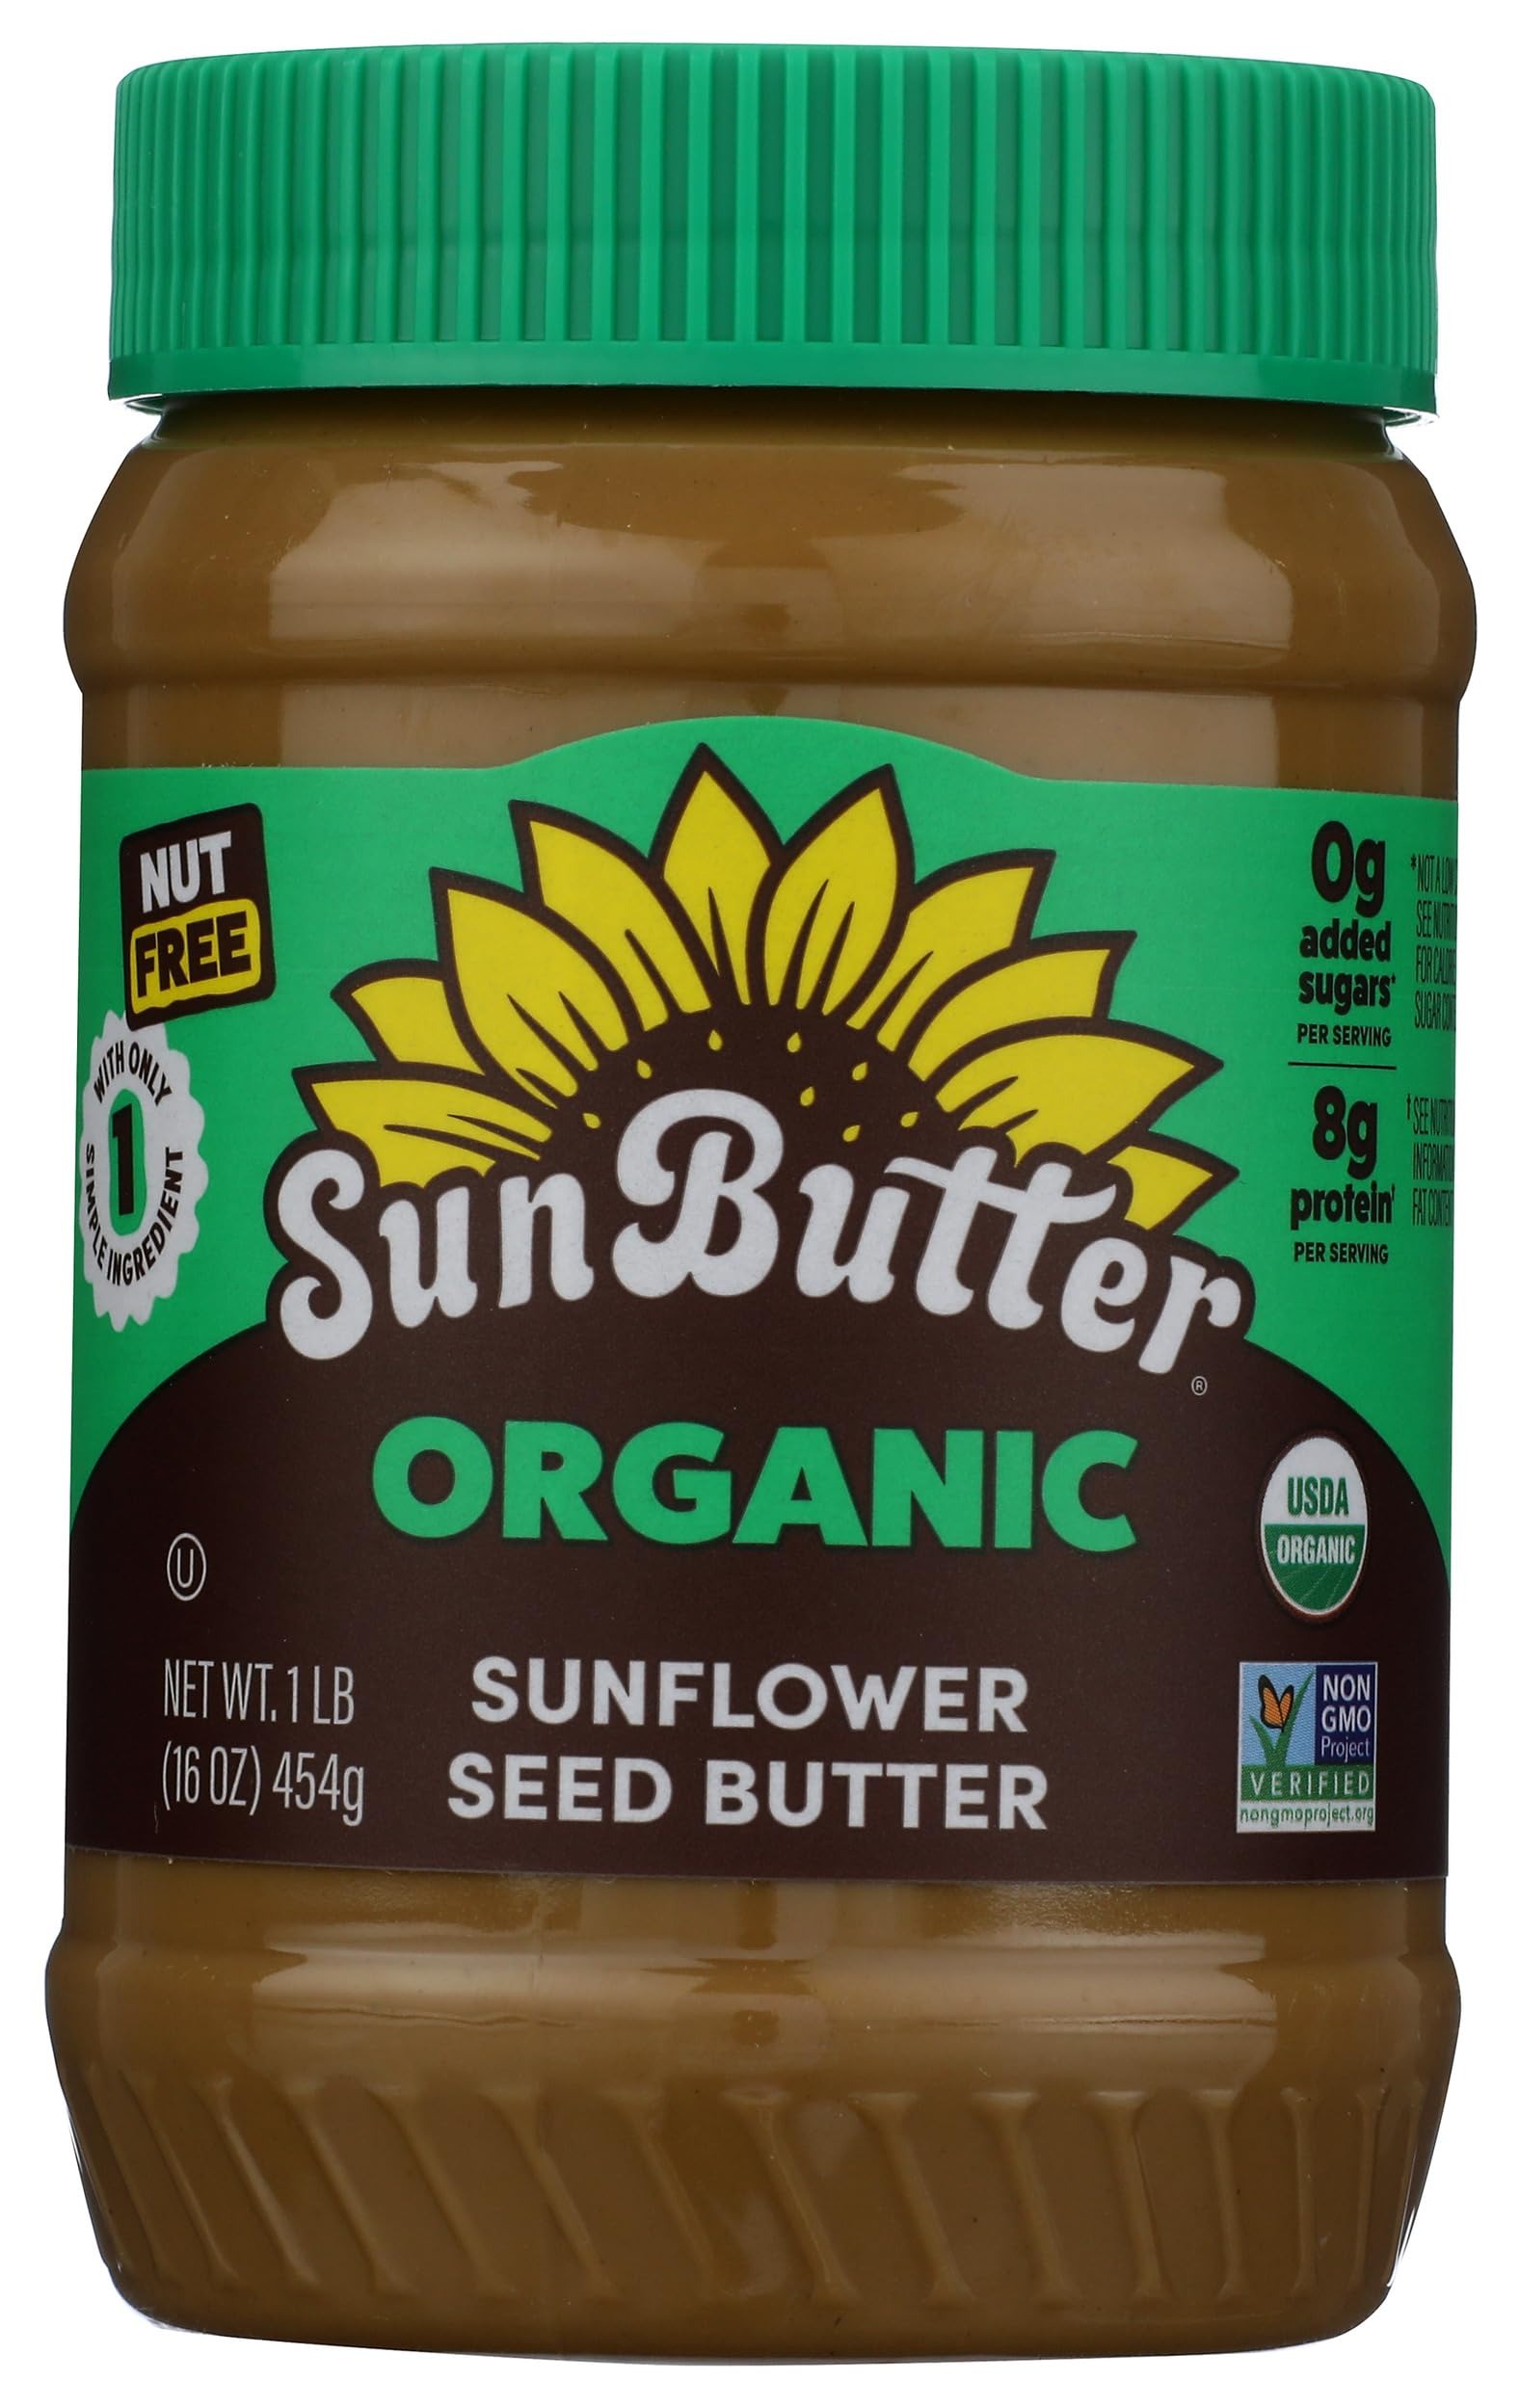
Item Name: Sunbutter Organic Sunbutter, 16 oz
Bullet Point 1: Great tasting alternative to peanut butter made from specially roasted sunflower seeds
Bullet Point 2: Product of the U.S.A
Bullet Point 3: All of our products are completely peanut-free, tree-nut free, and gluten free
Bullet Point 4: Item Package Dimension: 3.1" L x 3.1" W x 4.9" H
Value: 16.0
Unit: oz

Price: 9.79